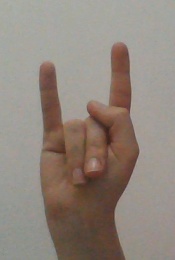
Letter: la